Tomb of Malik Ambar

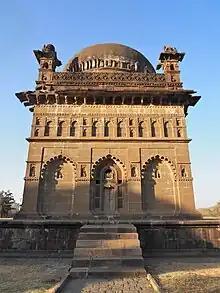
The tomb, viewed from the southern side

Malik Ambar was a former slave who rose to become the "peshwa" (prime minister) of the Ahmednagar Sultanate at the turn of the 17th century. Ambar is also credited with the construction of the Neher water system, as well as several mosques and tombs within Aurangabad. His tomb, which was commissioned by himself, and completed before his death, is considered to be built in the design of a royal mausoleum. Ambar was entombed here upon his death in 1626.